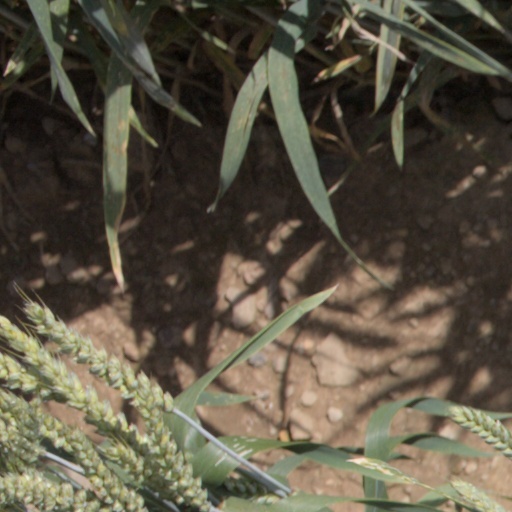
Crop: wheat